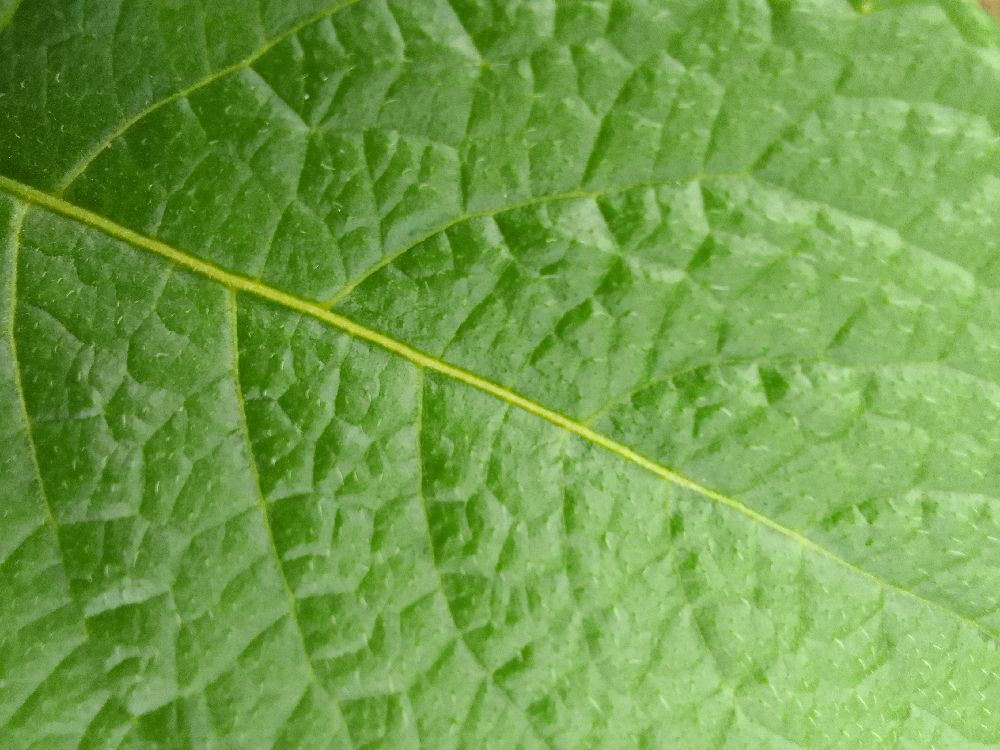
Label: Healthy